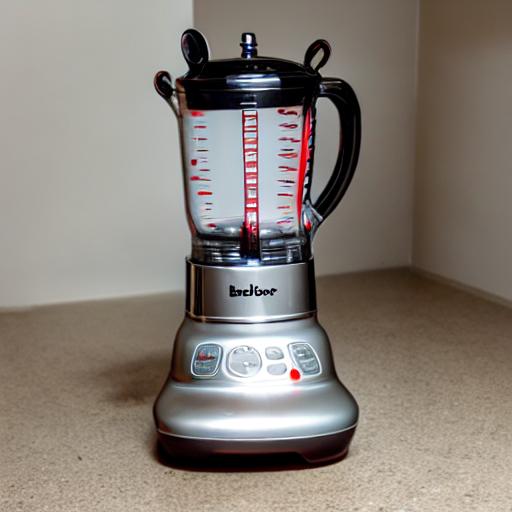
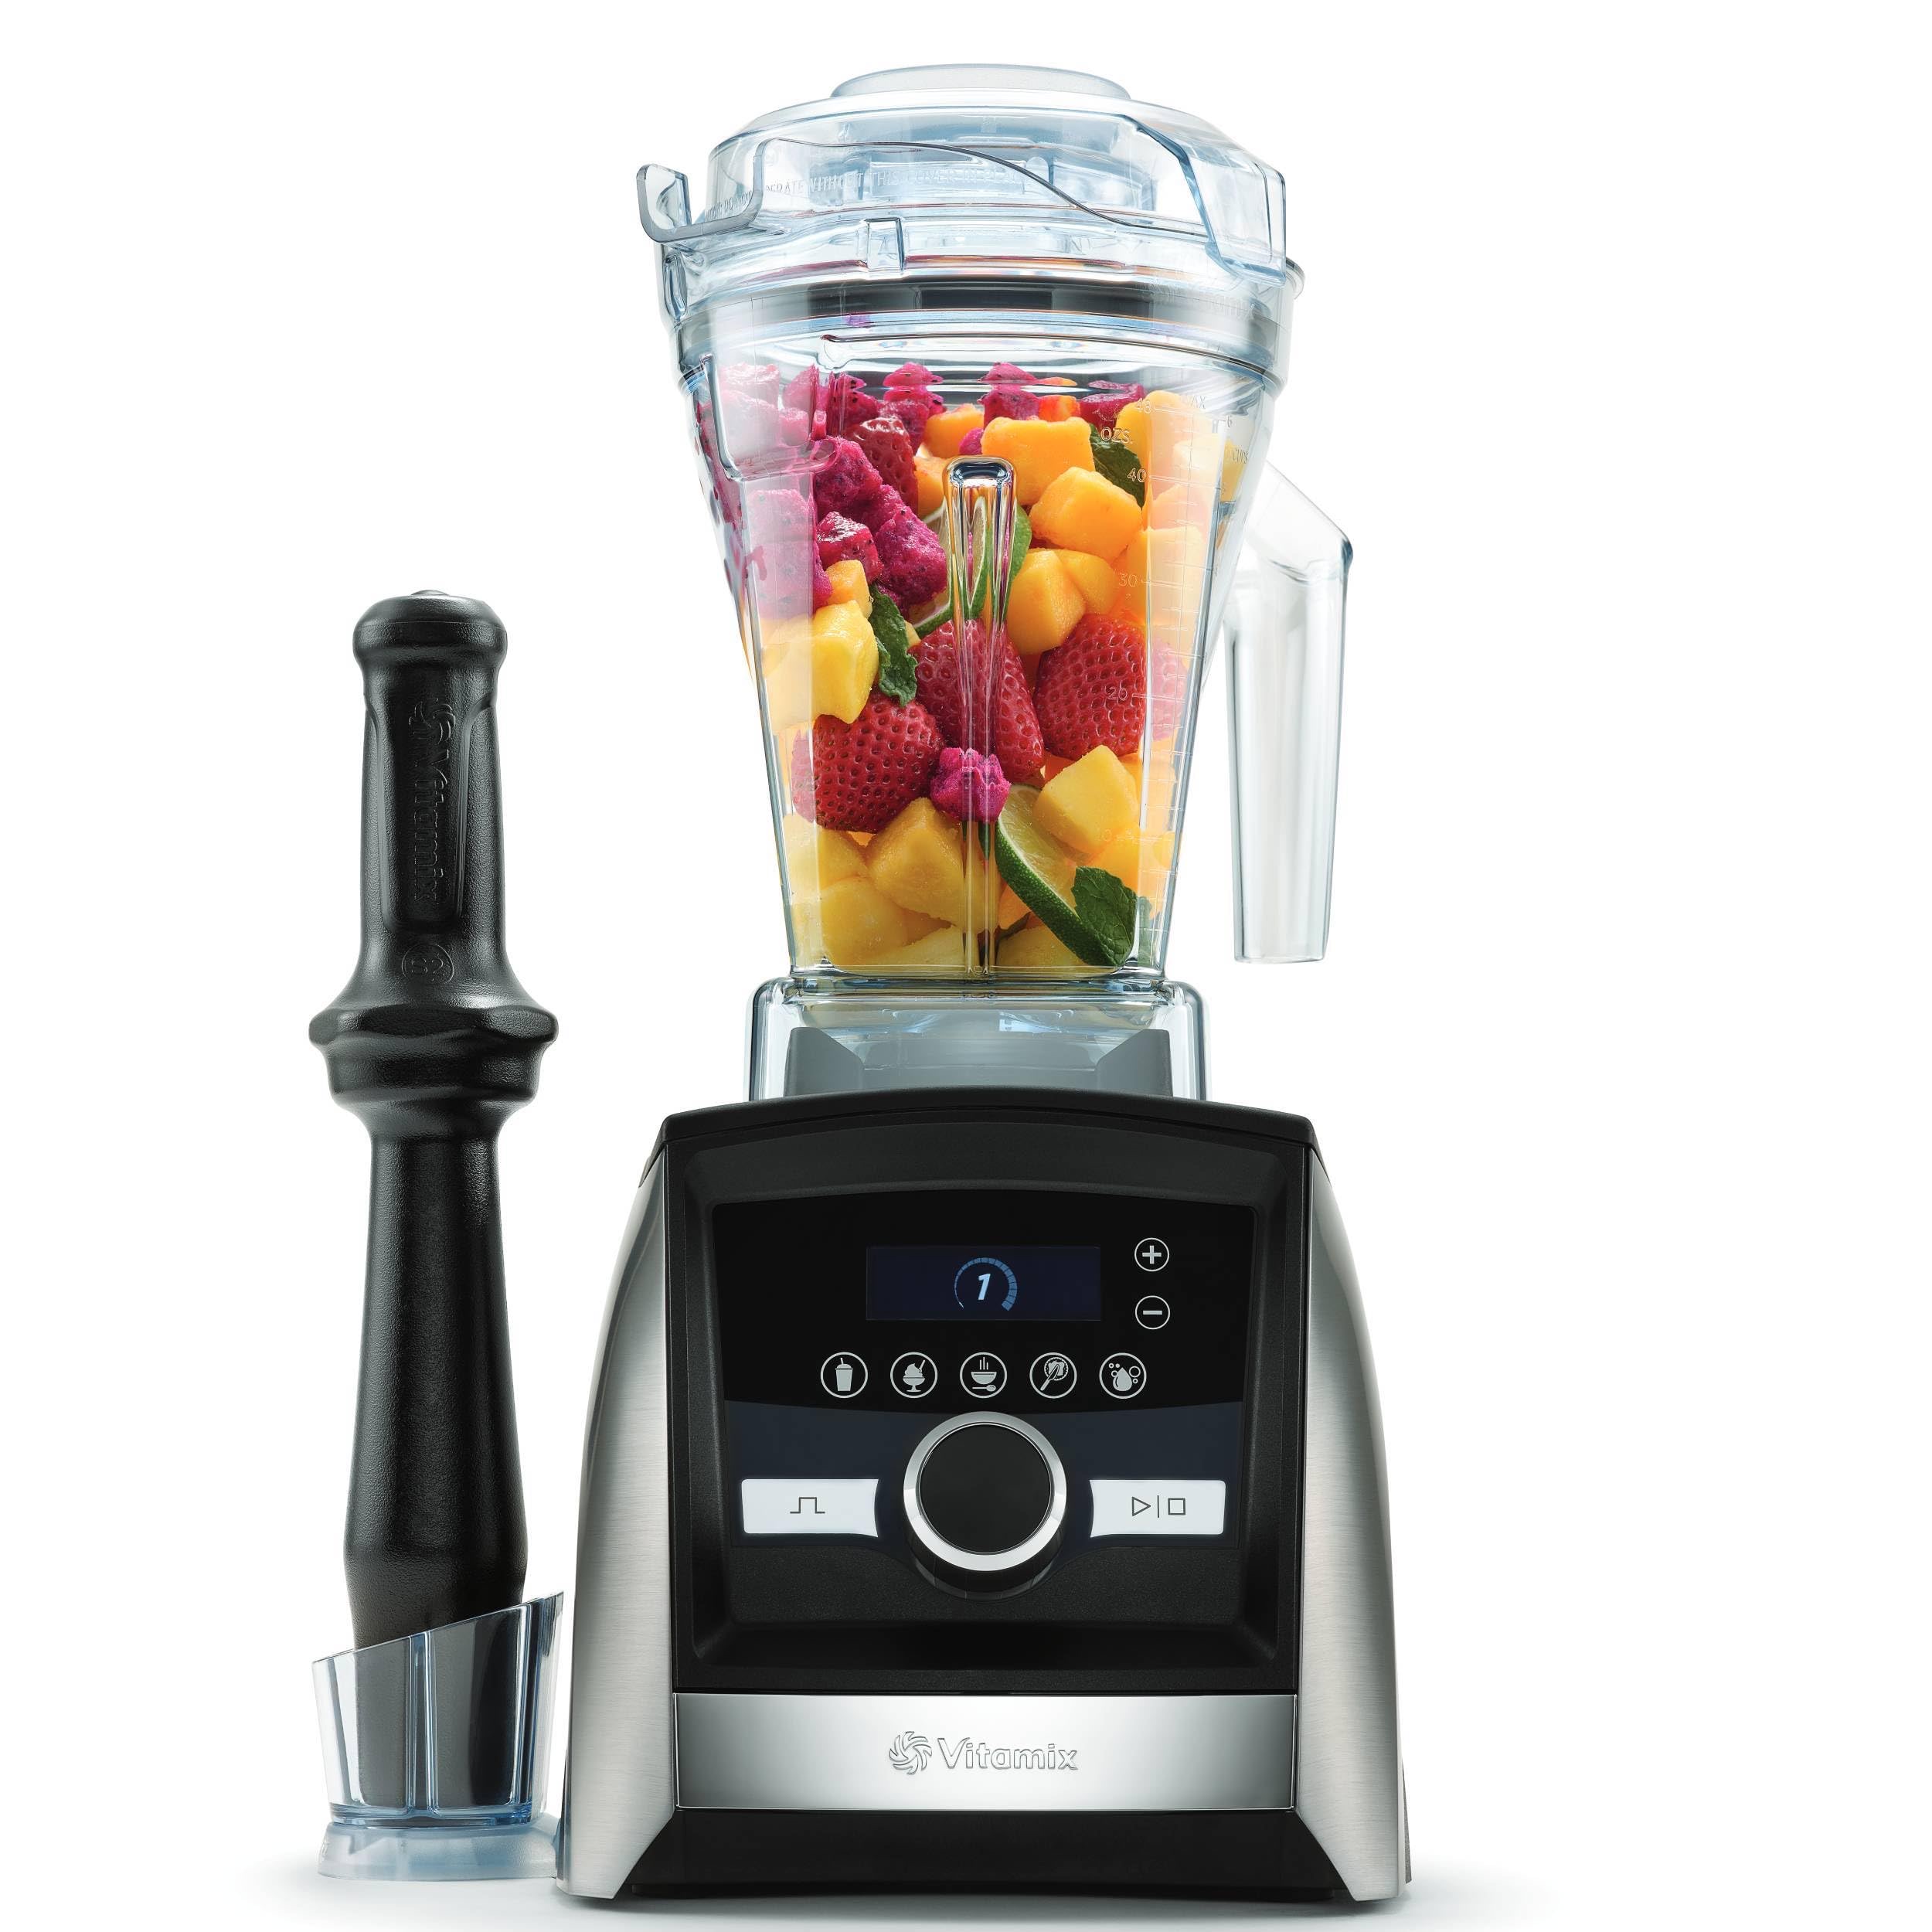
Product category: items_blender
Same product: no